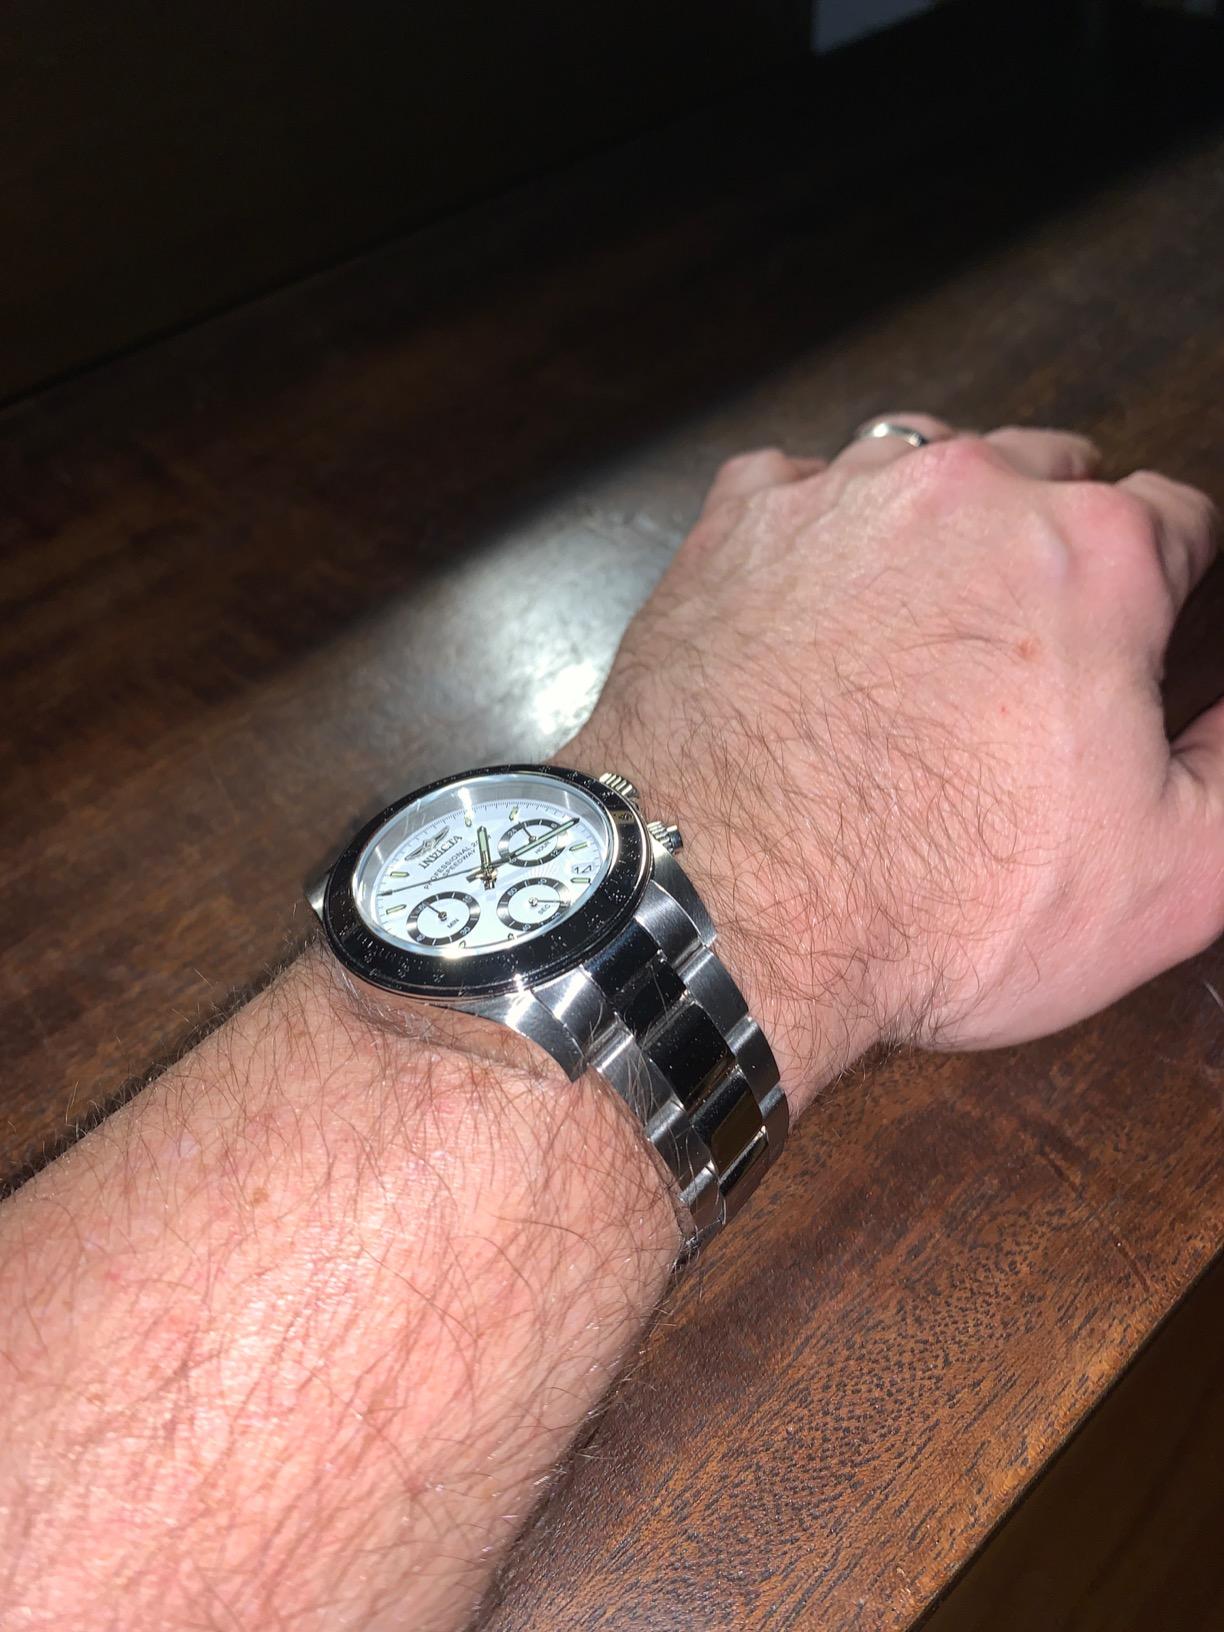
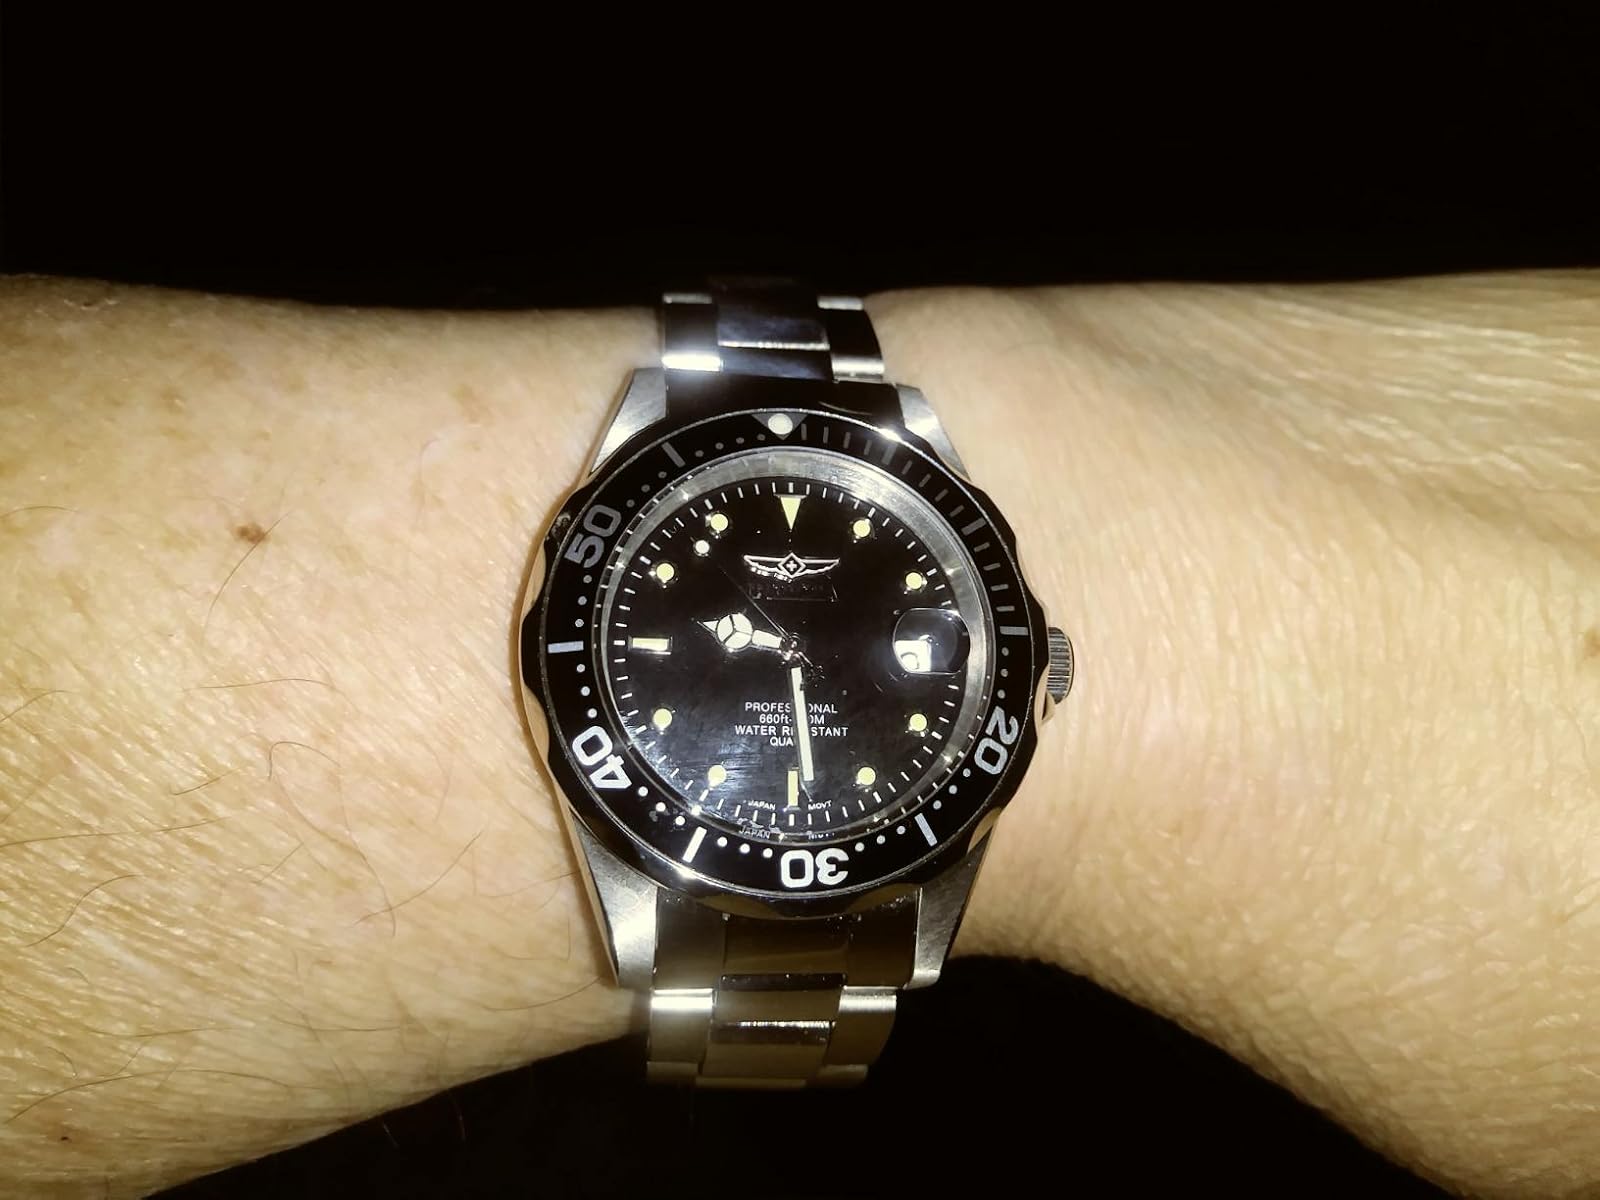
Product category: accessories_watch
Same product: no